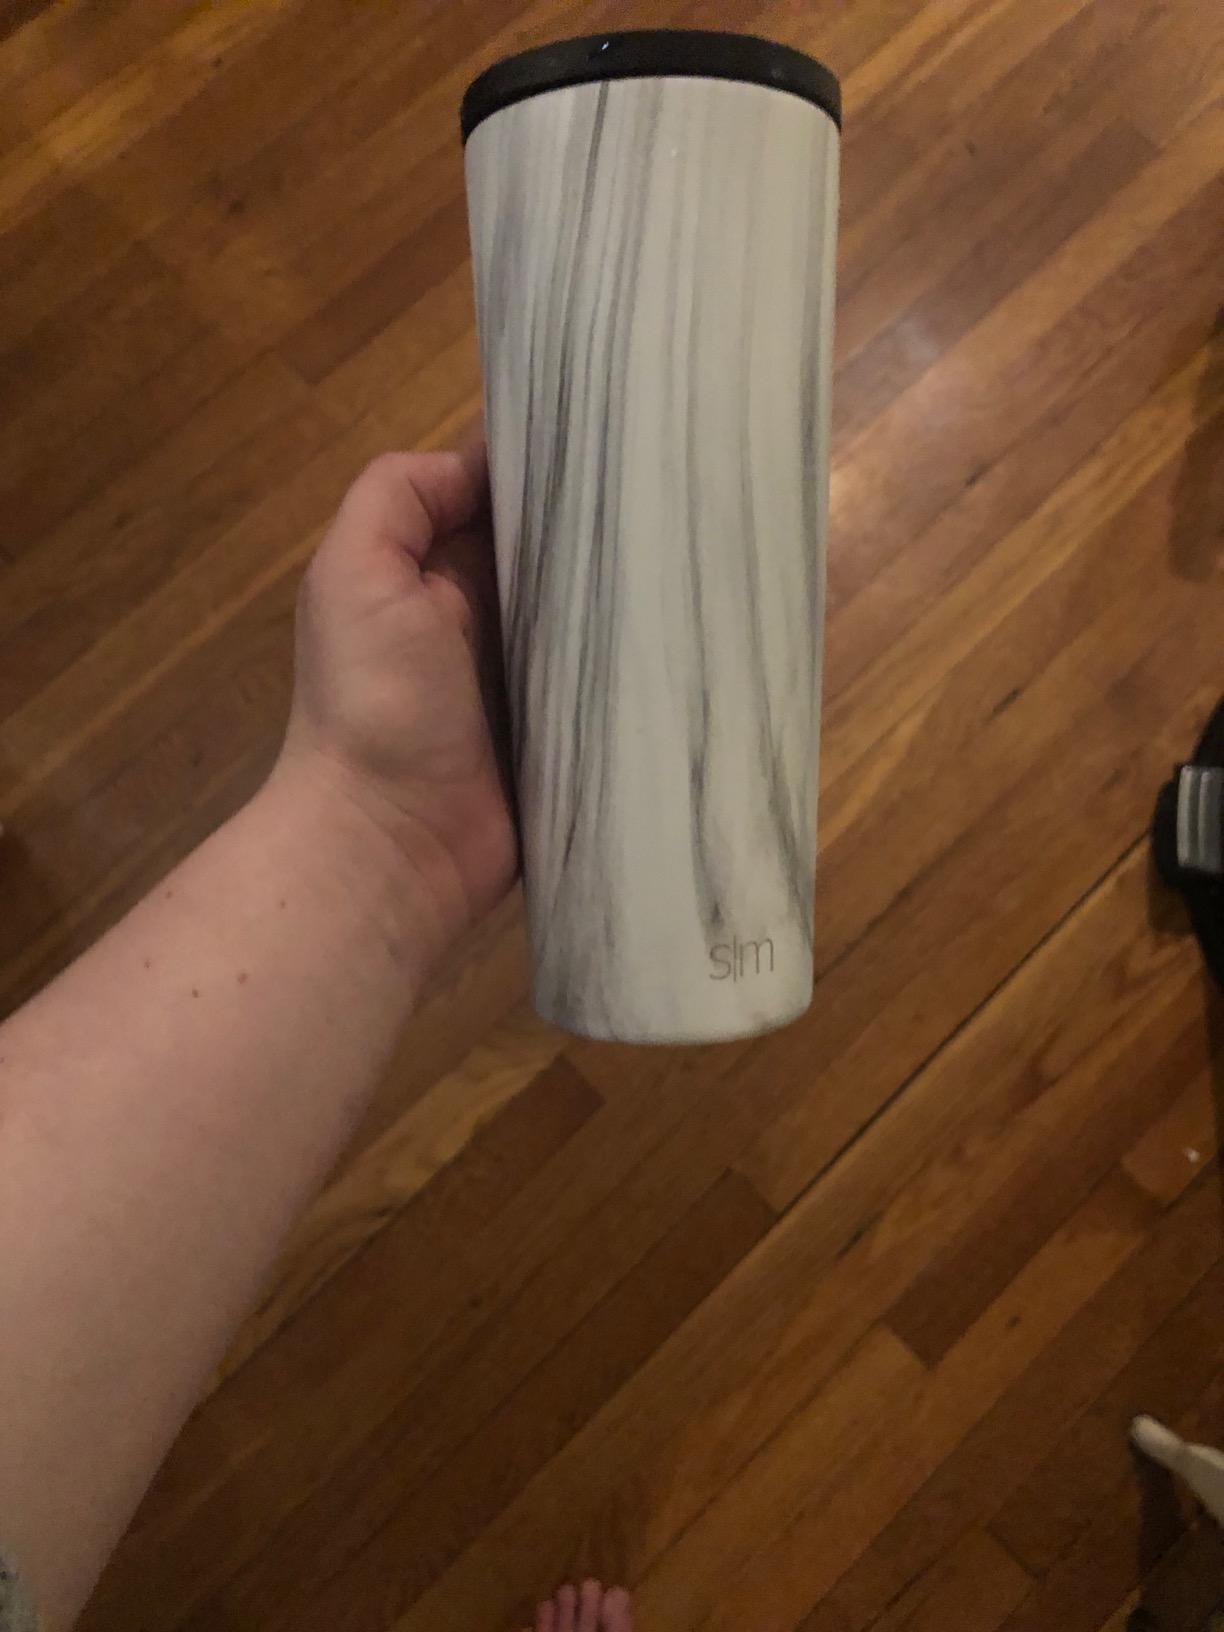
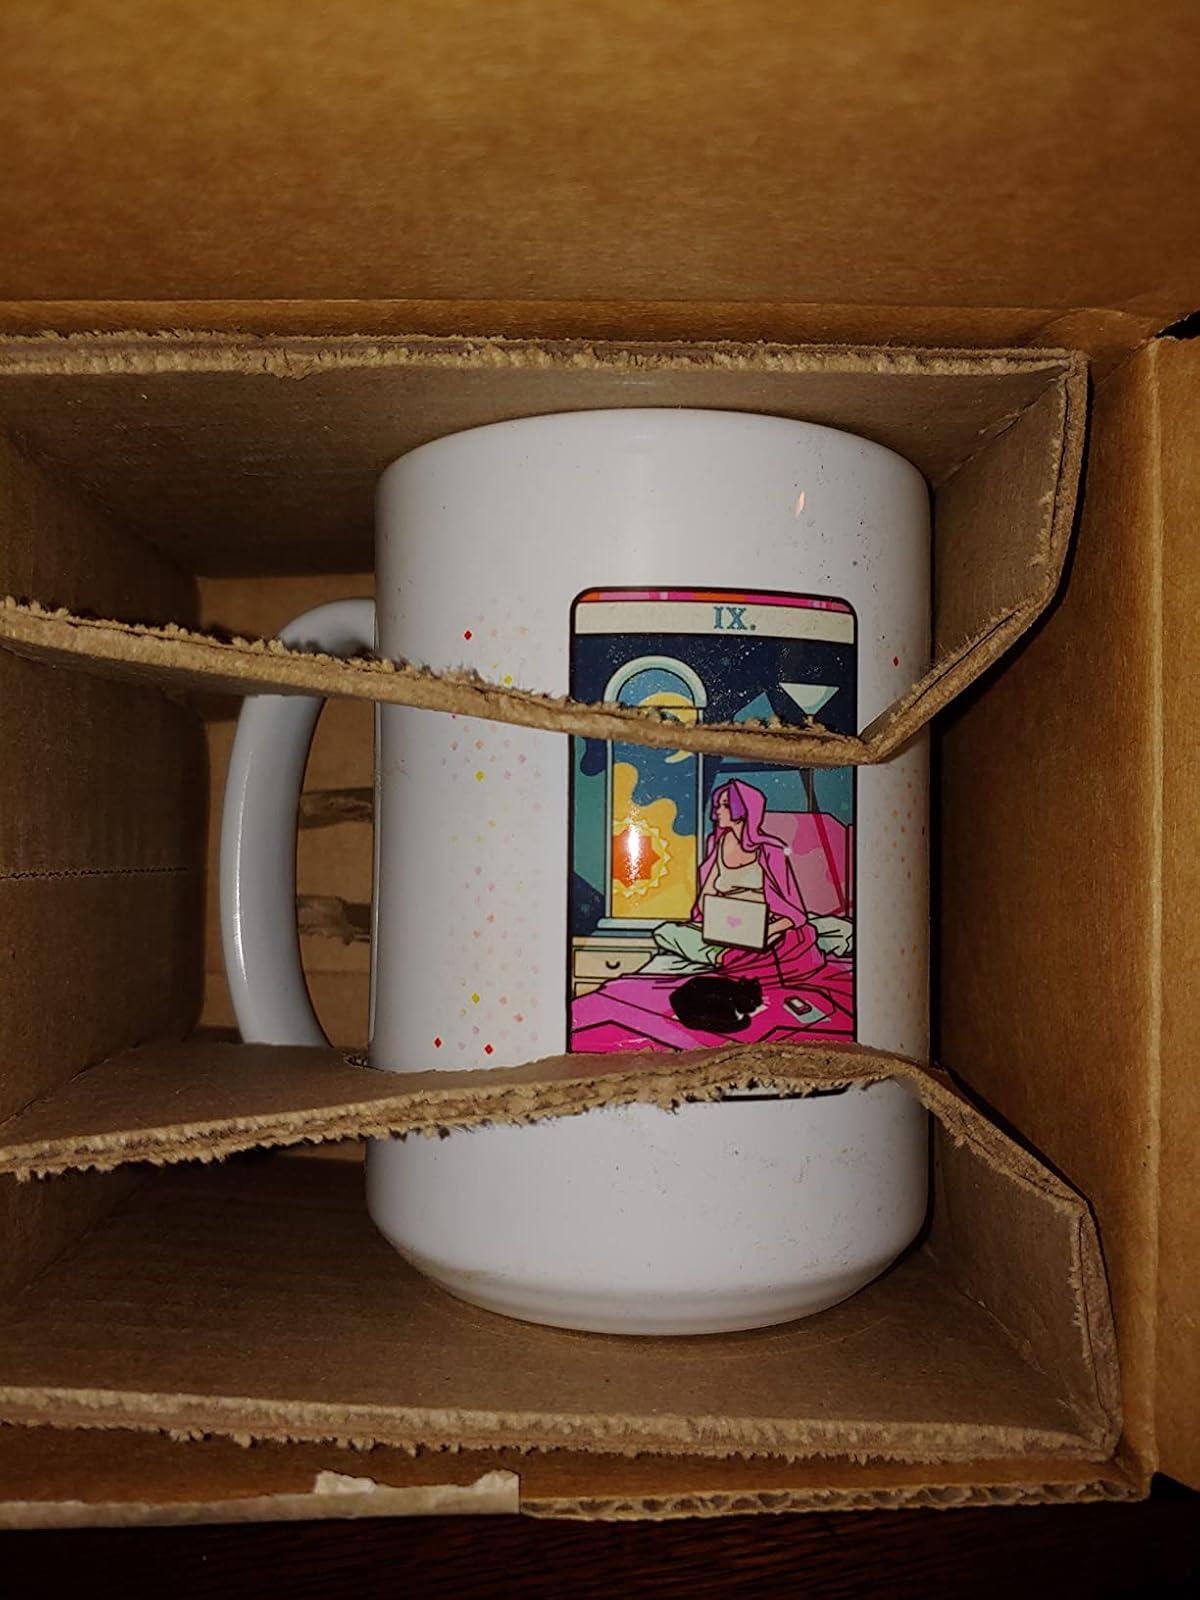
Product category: items_mug
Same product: no